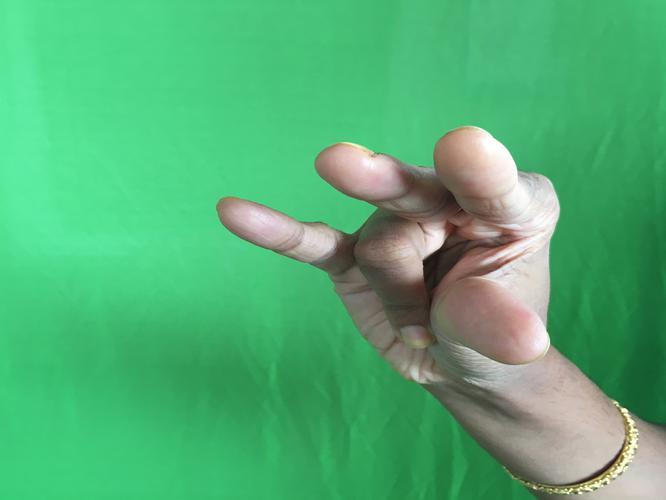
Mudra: Kangulam
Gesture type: single_hand